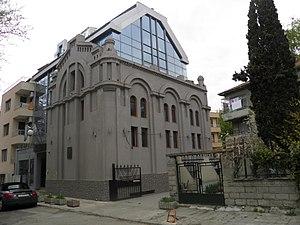
Voici la liste des synagogues, en Bulgarie.